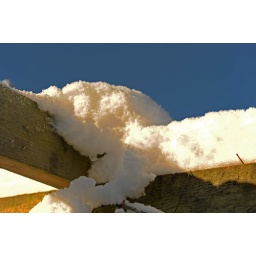
Nice light and colour in the snow on top of a pergola. The blue sky looks glorious.